Luke Graham (politician)

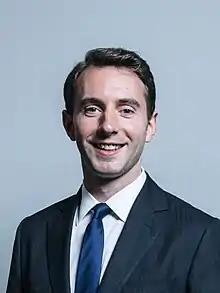
Official portrait, 2017

Luke Patrick Graham (born 17th June 1985) is a British Conservative Party politician who served as the Member of Parliament for Ochil and South Perthshire from 2017 to 2019.